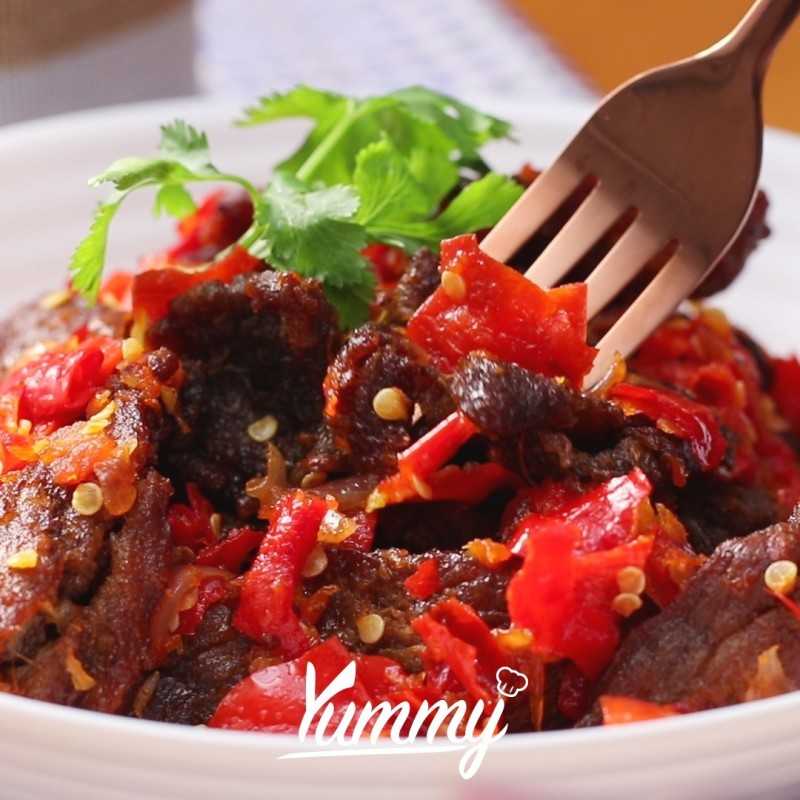
Label: dendeng_batokok